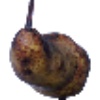
Label: Pear Abate 1